Emory Johnson

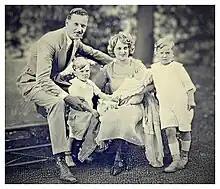
AI-upscaled image of Emory Johnson's family, in 1923

Their first son (Richard) Walter Emory, was born on January 27, 1919, in Santa Barbara, California. Their second son Bernard Alfred was born on September 26, 1920, in Santa Barbara, California. Their daughter Ellen Joanna was born in Los Angeles, California, on April 18, 1923.